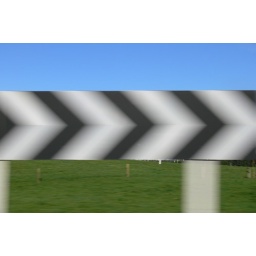
Always when I want to take a photo, a sign or pole or tree jumps in the way...